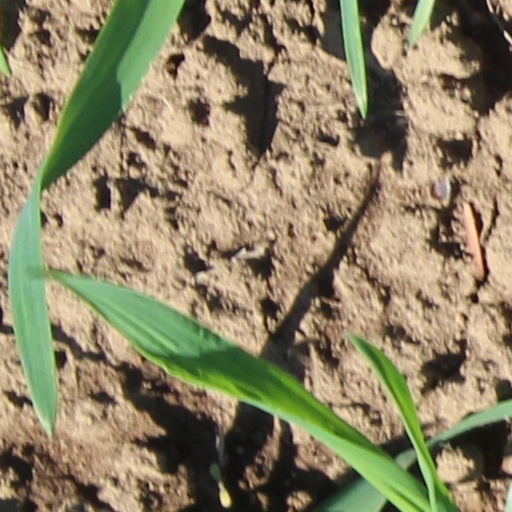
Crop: wheat